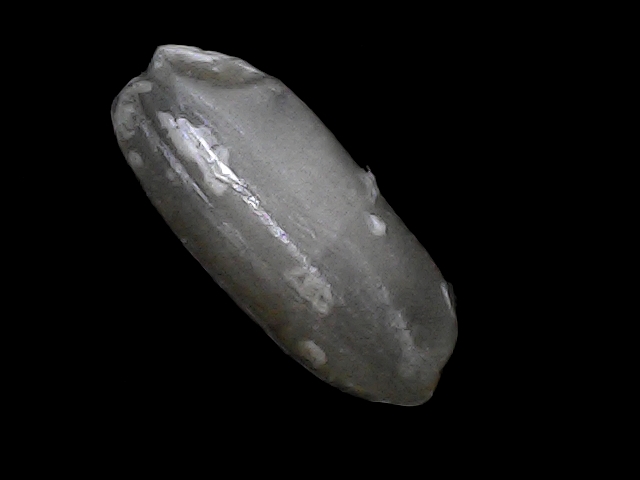
Rice variety: BRRI74